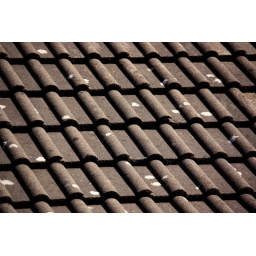
The roof beneath my window decorated by birds. This repetition messes with my eyes.